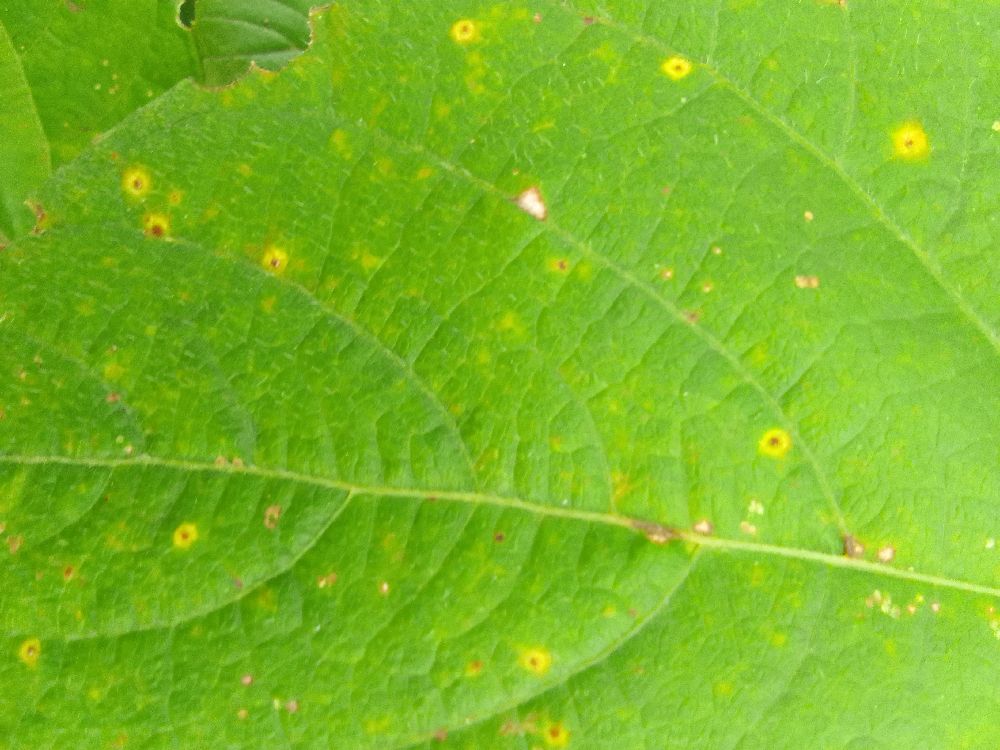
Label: rust